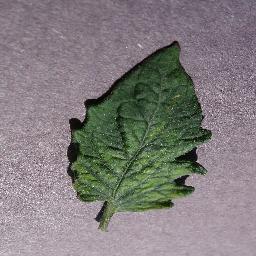
Label: Tomato___Tomato_mosaic_virus